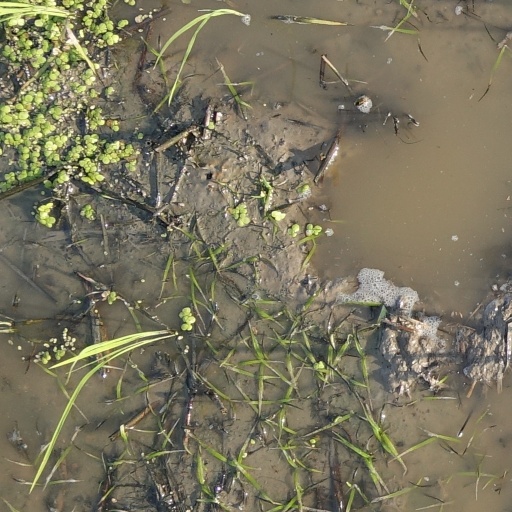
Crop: rice